Luxor Apartments

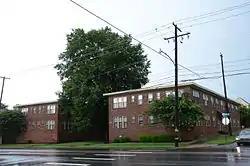
Luxor Apartments in 2015

The Luxor Apartments are a historic apartment building at 1923 Main Street in Little Rock, Arkansas. It is a U-shaped two-story brick building, with sparse Craftsman styling that includes brackets on the shed roof over its main entrance. It houses 28 small units, most of which retain original features such as Murphy beds, built-in china cabinets, and flooring. When built in 1924, it was the largest apartment building in the city by square footage, and represented a rapid urbanization trend of the period.